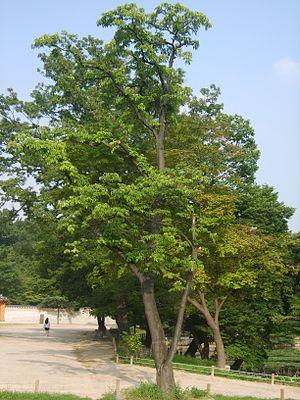
L’Arbre à miel, Tetradium daniellii, est une espèce d’arbres originaire des montagnes du nord de la Chine. Il est apprécié pour sa floraison odorante très mellifère en panicules crème et pour son feuillage luxuriant. Il est encore assez rare en France.